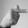
ASL letter: T